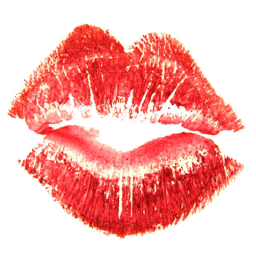
kiss red lips - in award discipline